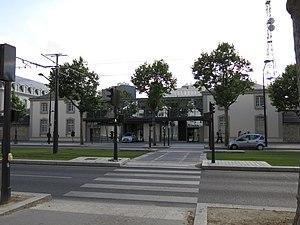
Siège de la Direction générale de la Sécurité extérieure - Batiment du 141 boulevard Mortier, Paris 20e arr. Español: Sede de la Dirección General de Seguridad Exterior - 141 boulevard Mortier, XX Distrito de París
Le Bureau des légendes ou BDL est une série télévisée française créée par Éric Rochant et diffusée depuis le 27 avril 2015 sur Canal+ et depuis le 19 novembre 2017 sur La Une, en Belgique. La série comporte cinq saisons, la cinquième ayant été diffusée entre le 6 avril 2020 et le 4 mai 2020.
La Direction générale de la Sécurité extérieure, parfois simplement appelée Sécurité extérieure, est le service de renseignement extérieur de la France depuis 1982, succédant au service de documentation extérieure et de contre-espionnage. Elle travaille en coopération avec la DGSI dans le but de protéger les intérêts vitaux de la nation, dans les domaines contre-terroristes et paramilitaires. Elle a une importante activité en intelligence économique.
La caserne des Tourelles est une ancienne caserne militaire située 133-161 boulevard Mortier dans le 20ᵉ arrondissement de Paris, qui fut un camp d'internement pendant la Seconde Guerre mondiale, puis le siège, appelé officiellement Centre administratif des Tourelles, de la Direction générale de la Sécurité extérieure, le service de renseignement extérieur de la France. En 1997, la DGSE reçoit la caserne de l'autre côté du boulevard, la caserne Mortier, pour étendre son siège.
Le boulevard Mortier est un boulevard du 20ᵉ arrondissement de Paris. C'est un élément de la ceinture de boulevards extérieurs dits boulevards des Maréchaux.